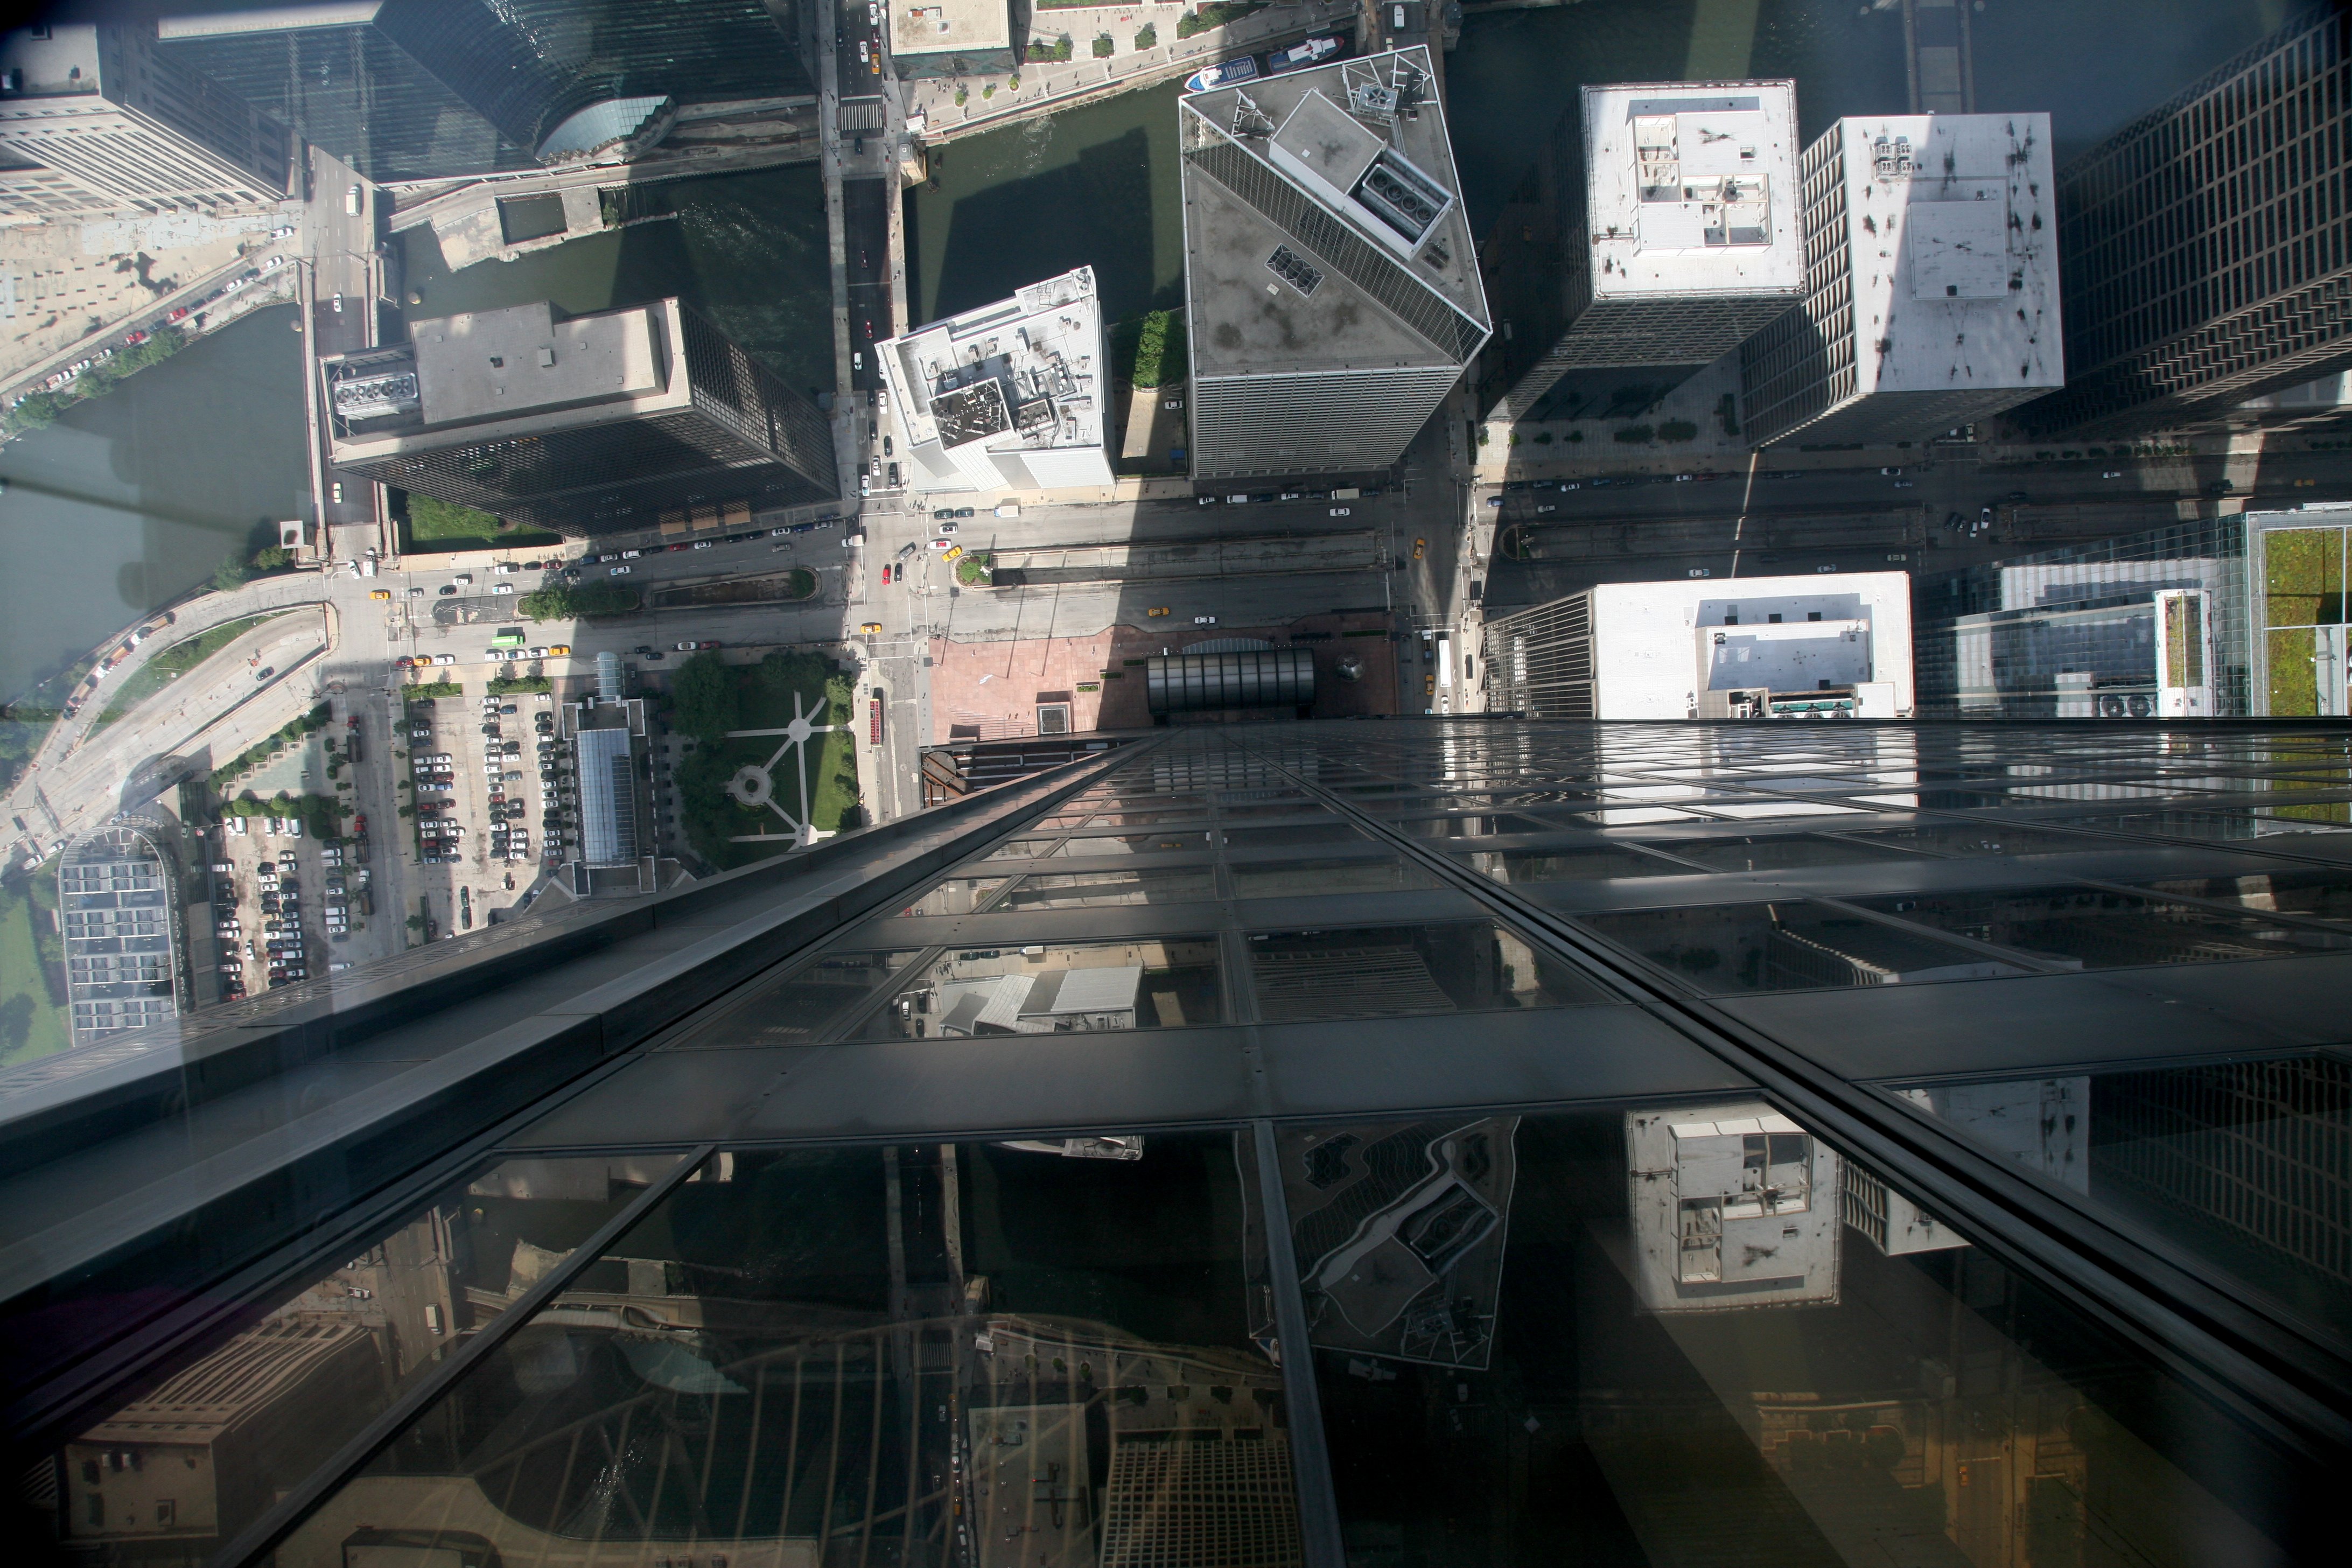
architecture, street, building, skyscraper, cityscape, downtown, transport, reflection, chicago, facade, public transport, buildings, overview, 5d, loop, screenshot, willistower, theloop, searstower, iconicchicago, urban area